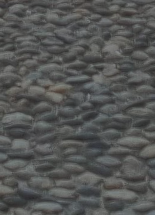
Surface type: cobblestone